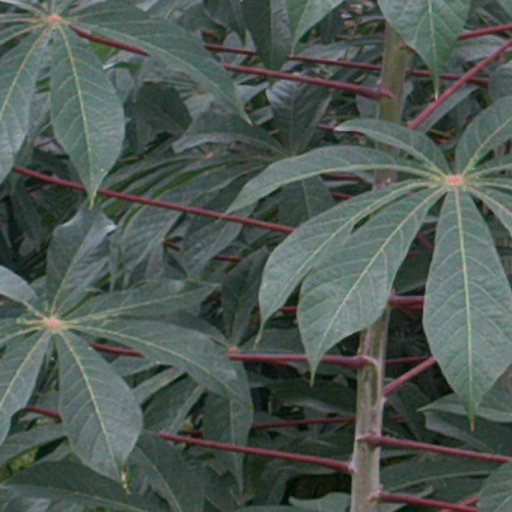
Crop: cassava